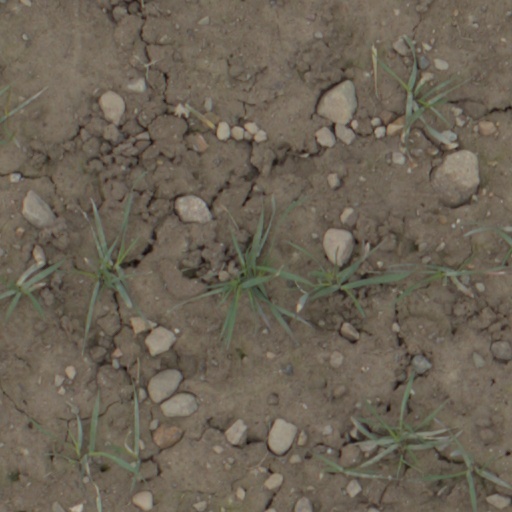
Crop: wheat